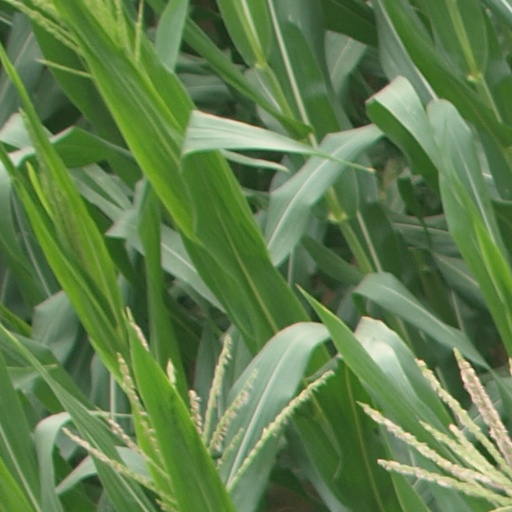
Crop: maize; corn